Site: brandenburg
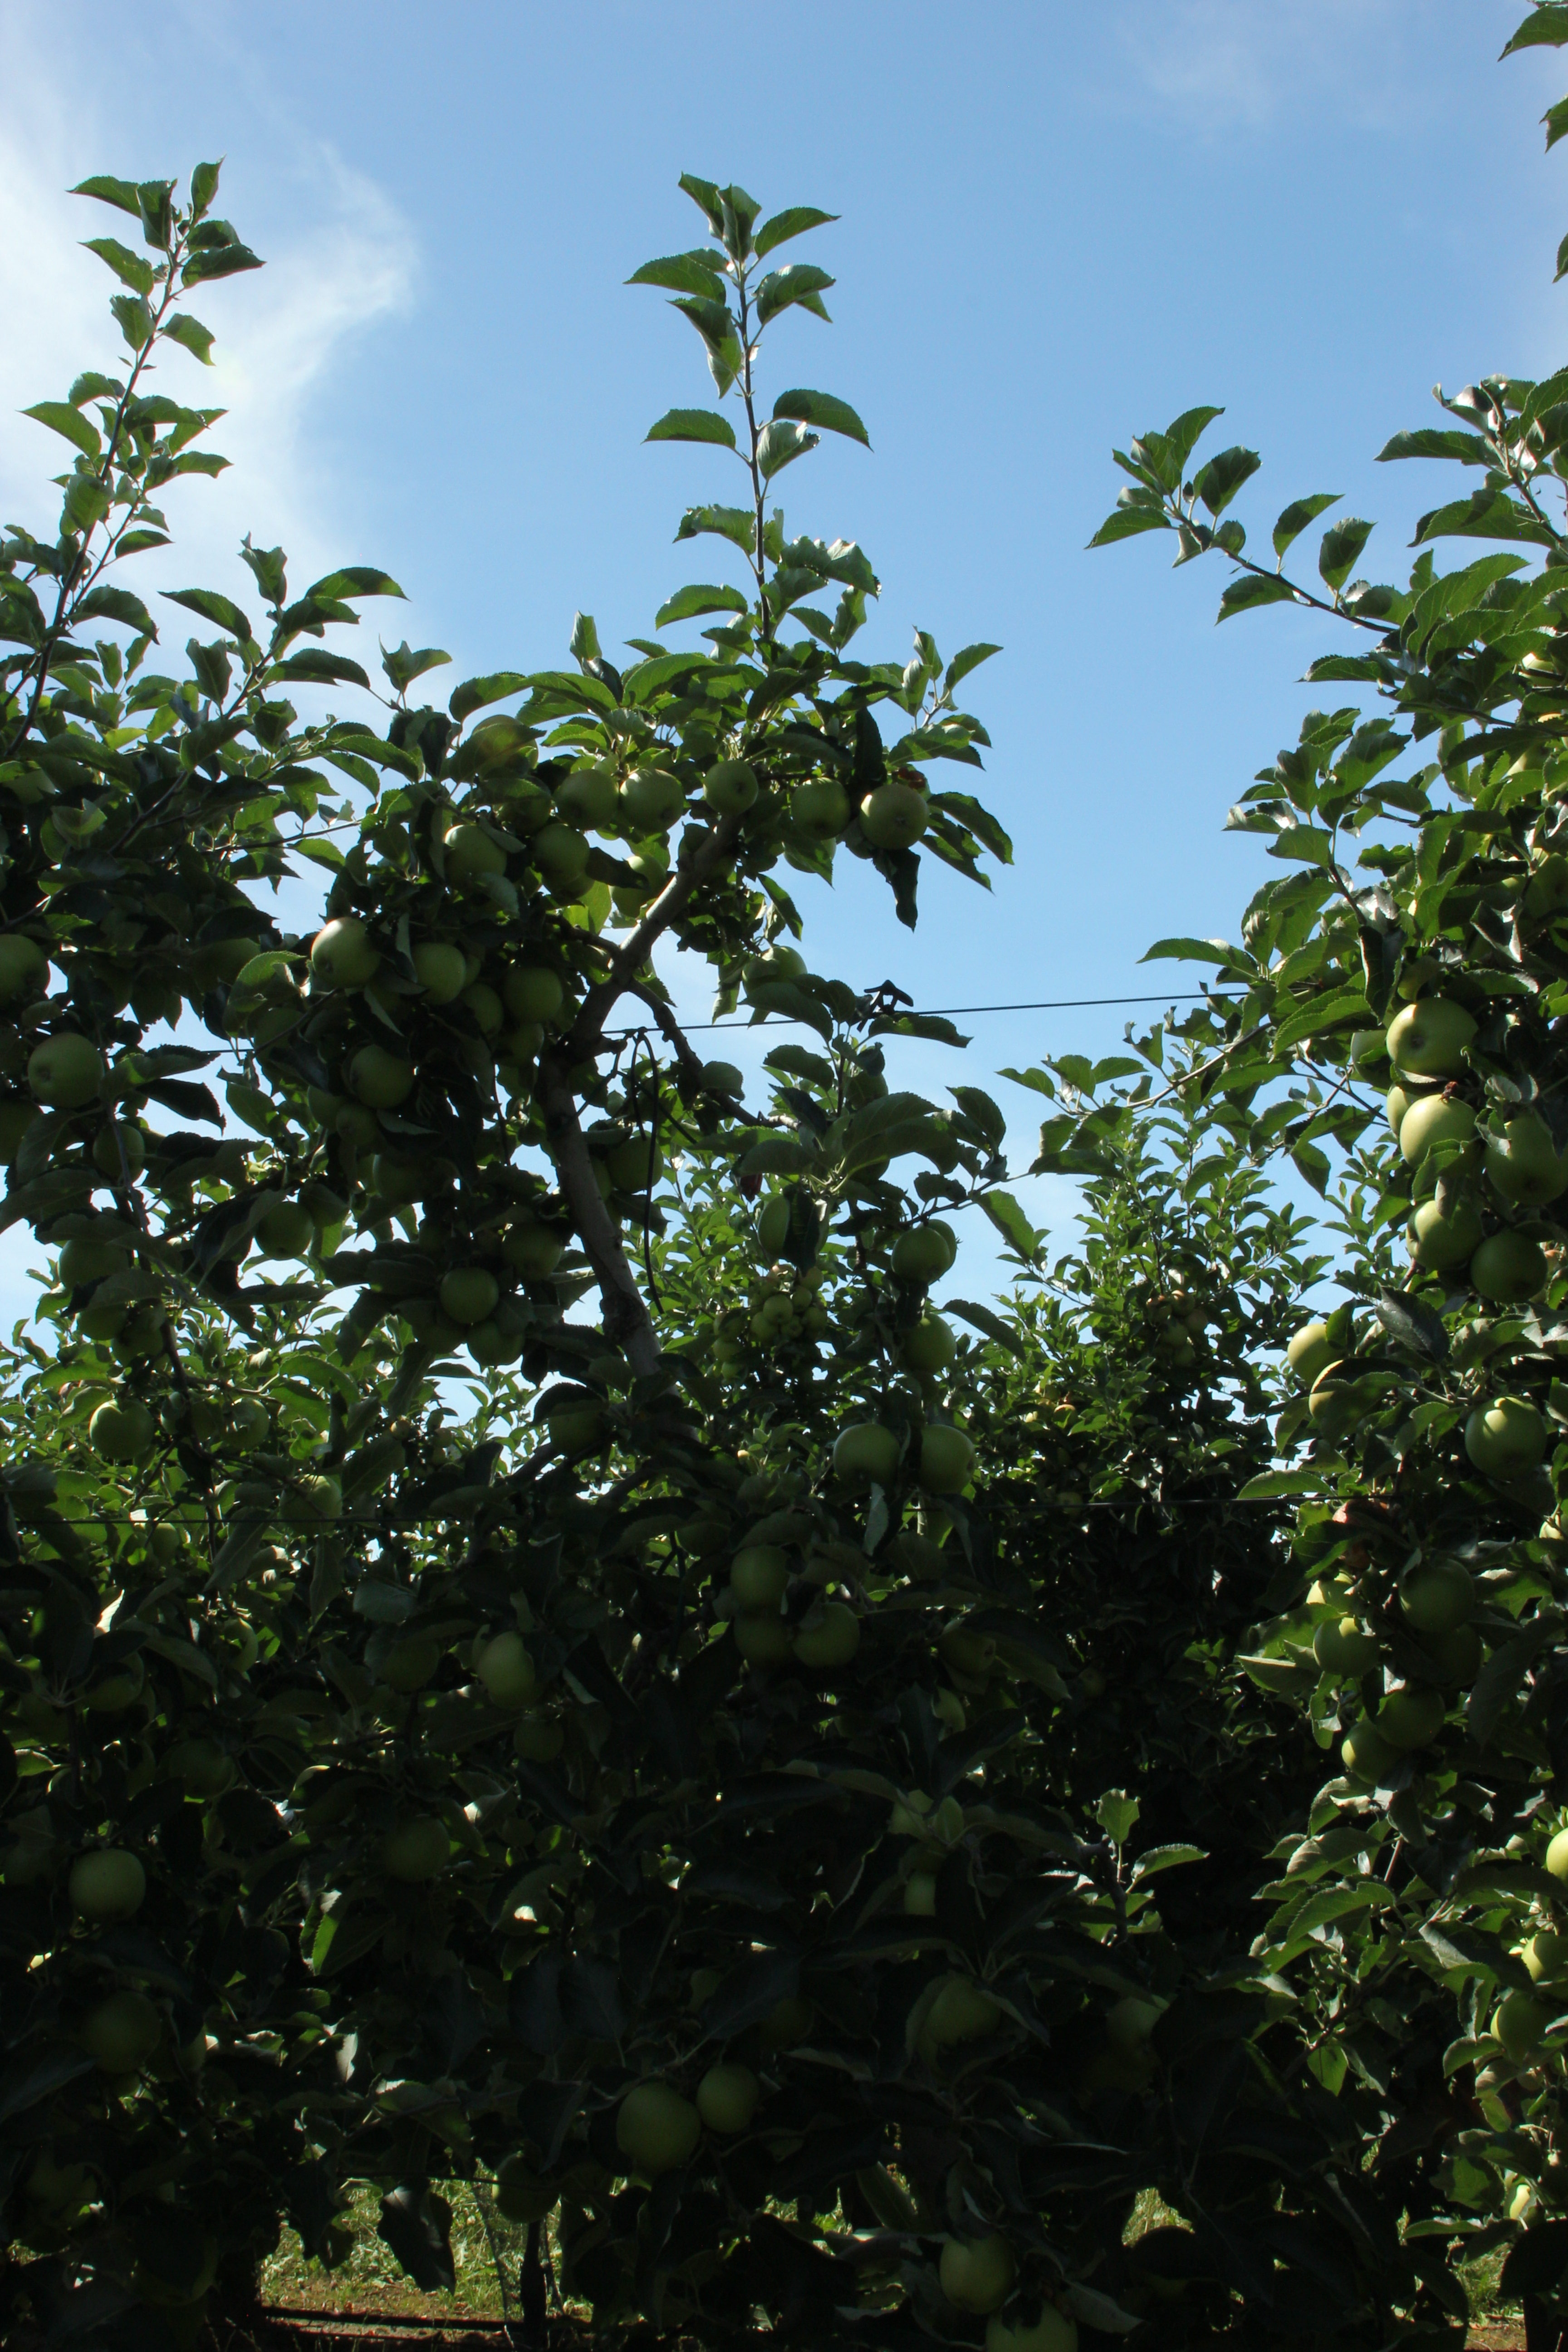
Growth stage (BBCH 77): Development of fruit